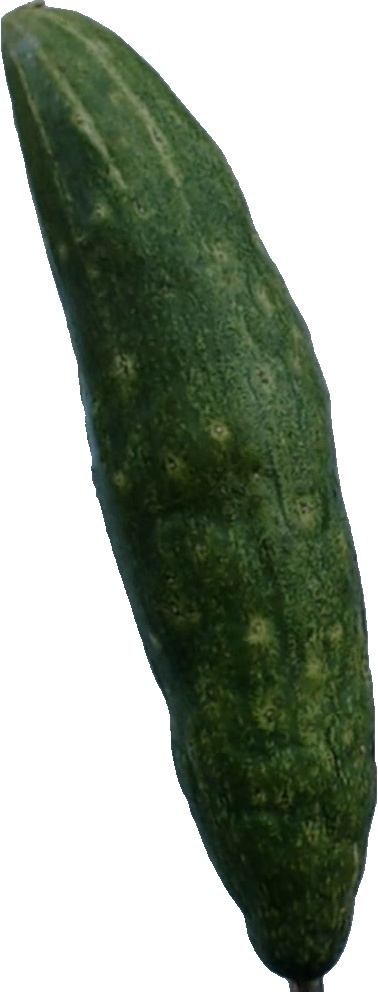
Label: cucumber_3